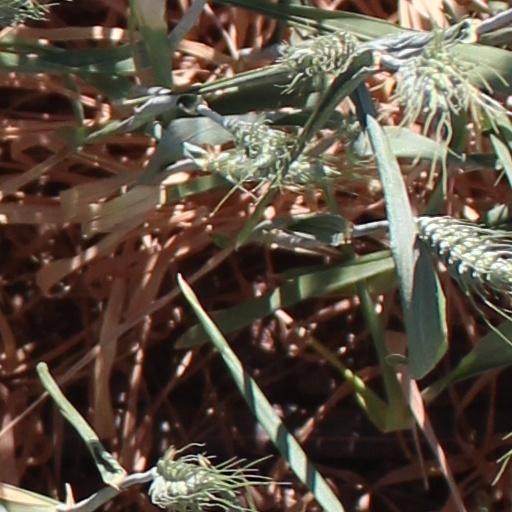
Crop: wheat